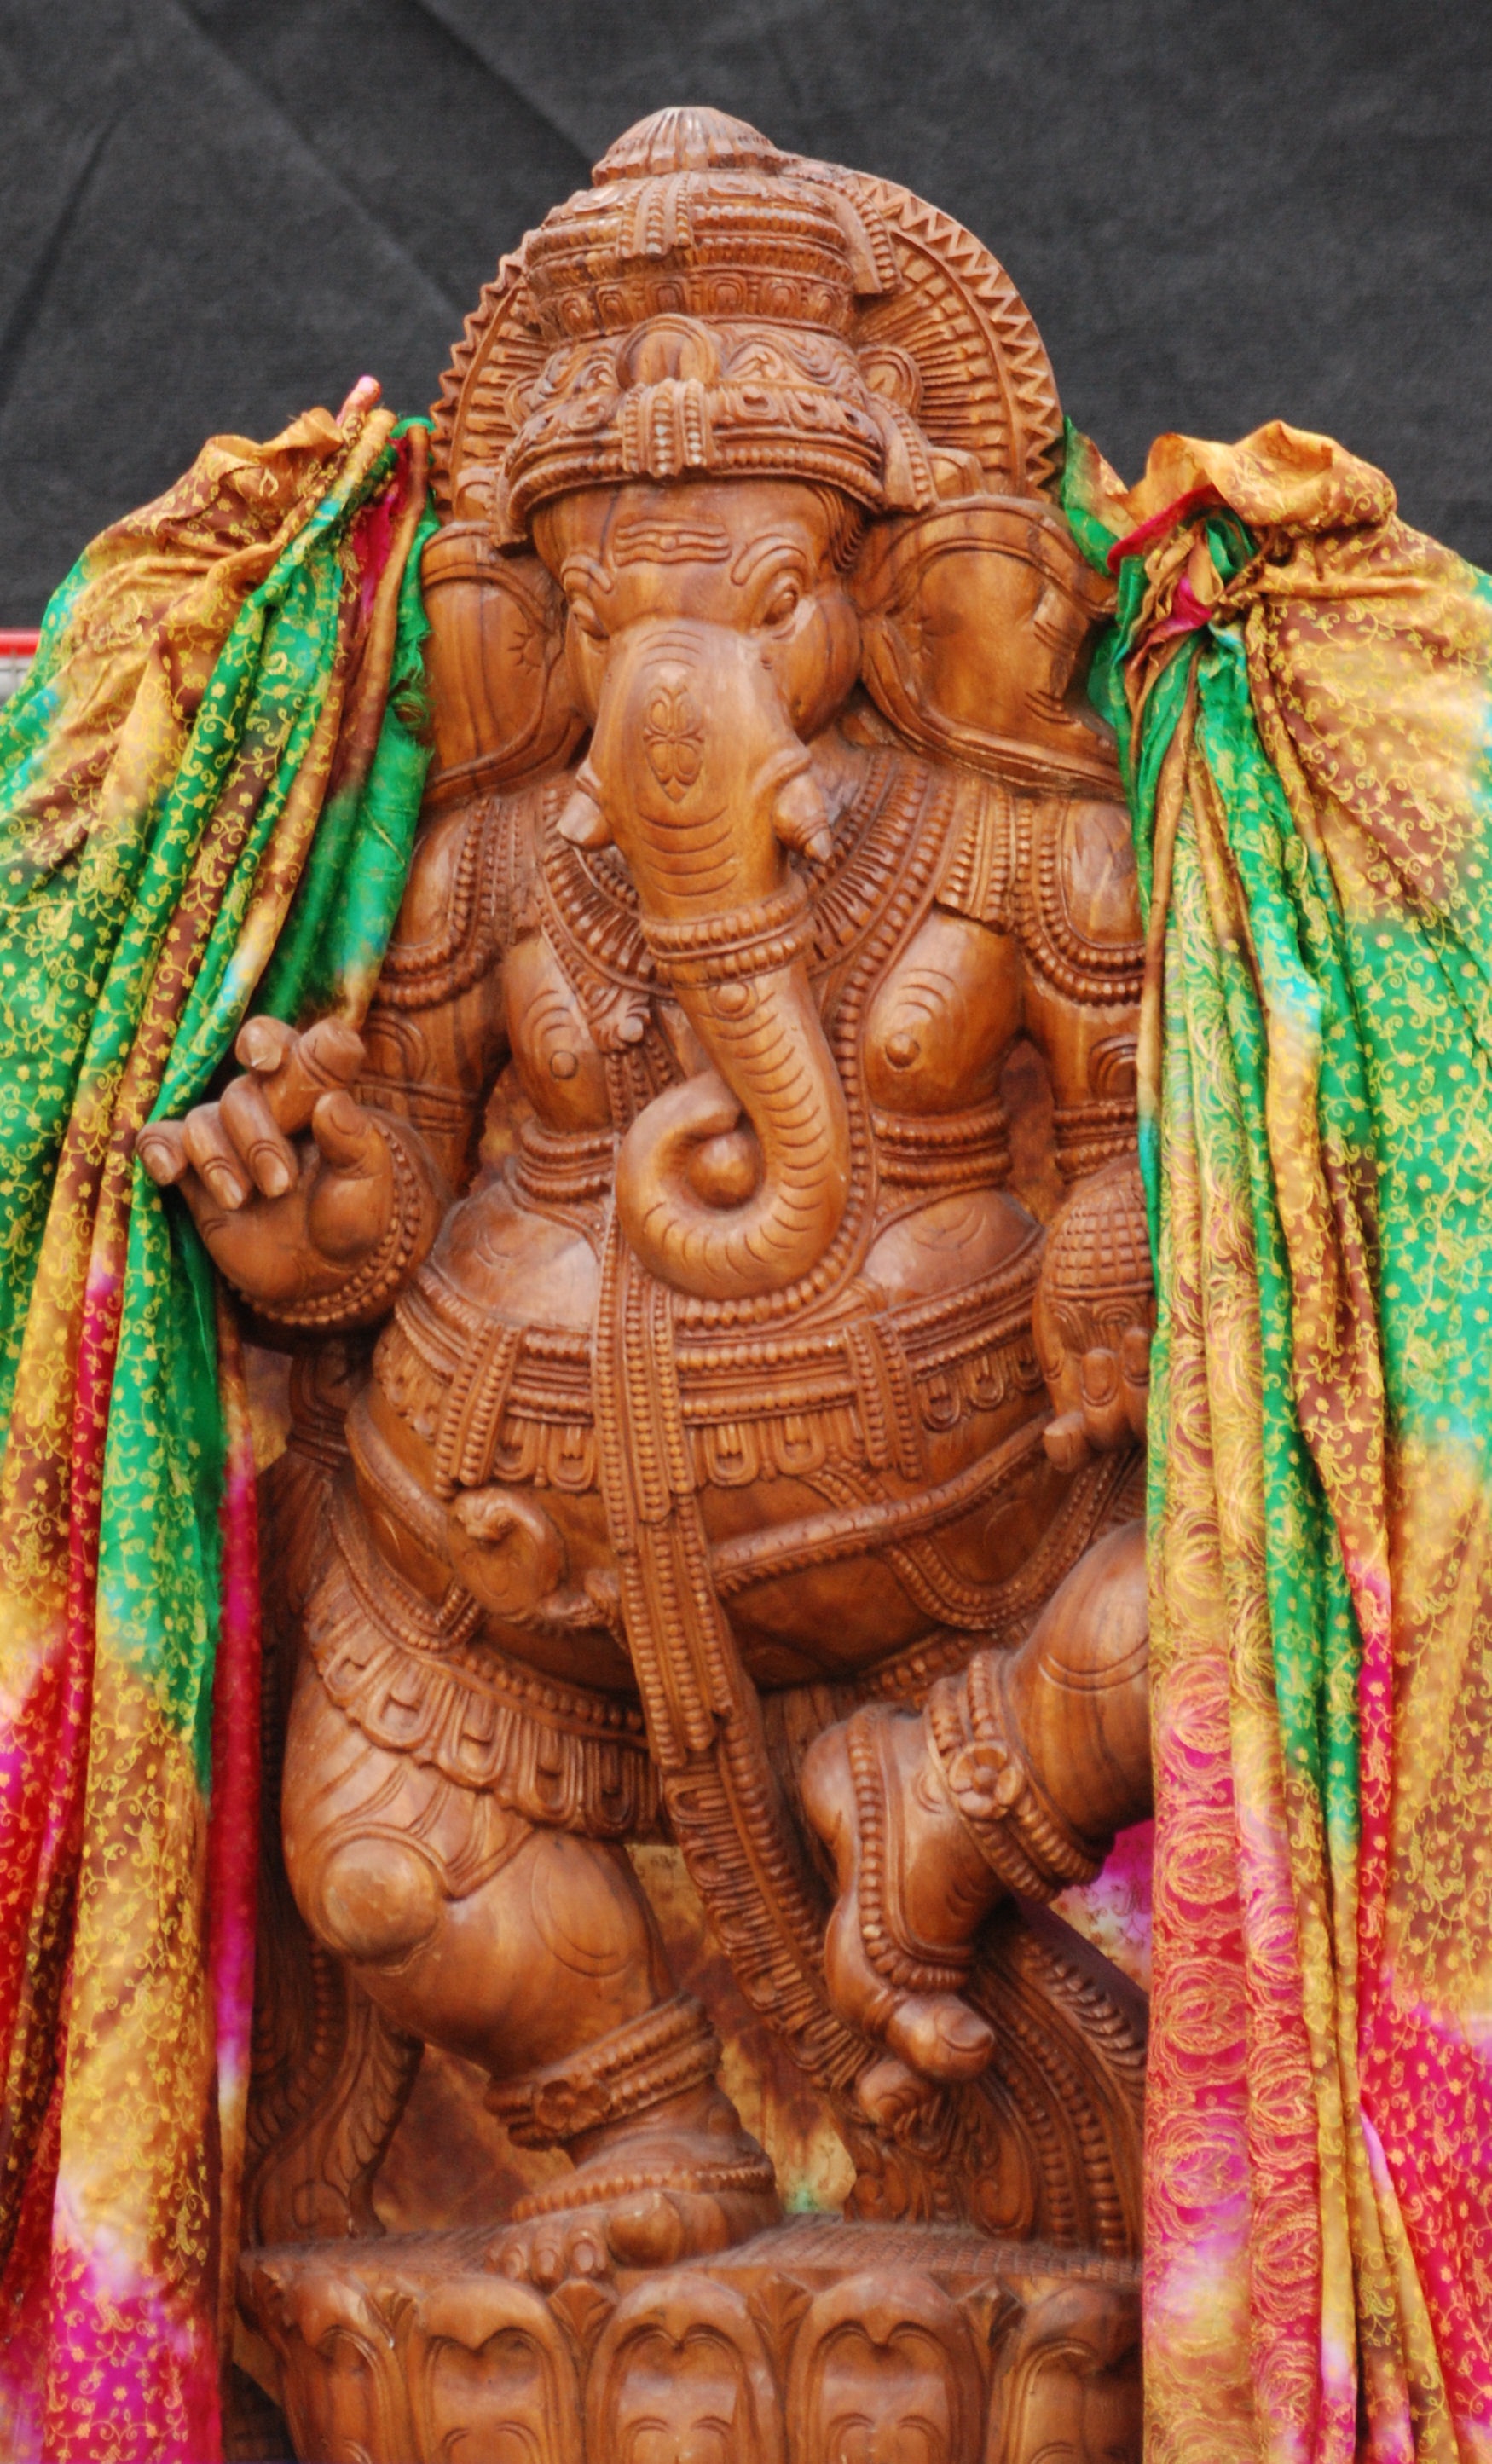
monument, asian, statue, religion, elephant, art, temple, carving, tradition, indian, god, hinduism, ganesha, hindu temple, ancient history